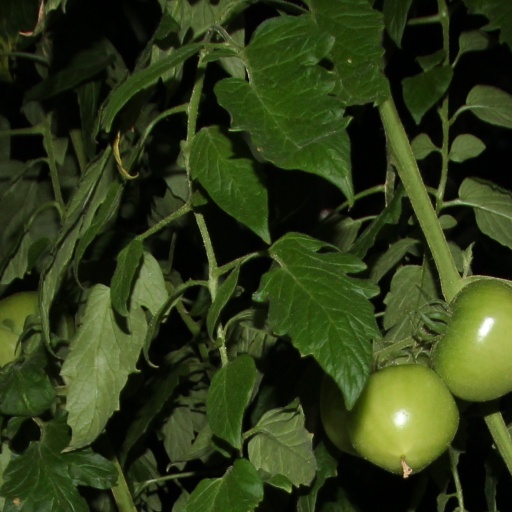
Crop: tomato